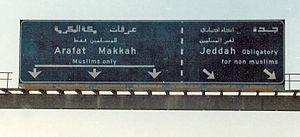
L'Arabie saoudite ou Arabie séoudite, nommée également le royaume d'Arabie saoudite, est une monarchie absolue islamique dirigée par la dynastie des Saoud, depuis sa création en 1932 par Abdelaziz ibn Saoud. Peuplée de 33 millions d'habitants, occupant 80 % de la péninsule Arabique, c'est le plus grand pays du Moyen-Orient avec une superficie de plus de deux millions de kilomètres carrés, et le deuxième plus grand des pays du monde arabe, après l'Algérie.
La Mecque est une ville de l'ouest de l'Arabie saoudite, non loin de la charnière séparant le Hedjaz de l'Asir, à 80 km de la mer Rouge, et capitale de la province de la Mecque.
La religion d'État en Arabie saoudite est l'islam sunnite, tous les citoyens sont censés être musulmans. 85 à 90 % de la population serait sunnite et le reste principalement chiite, avec une minorité de chrétiens.